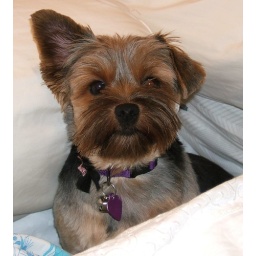
Bridget just emerging from under our bed pillows where she loves to hide and frequently sleep.